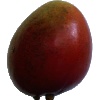
Label: Mango Red 1